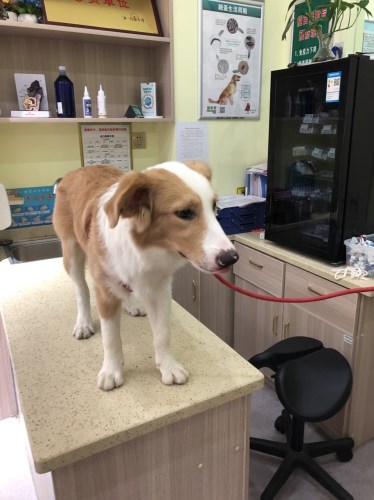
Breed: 2594-n000109-Border_collie